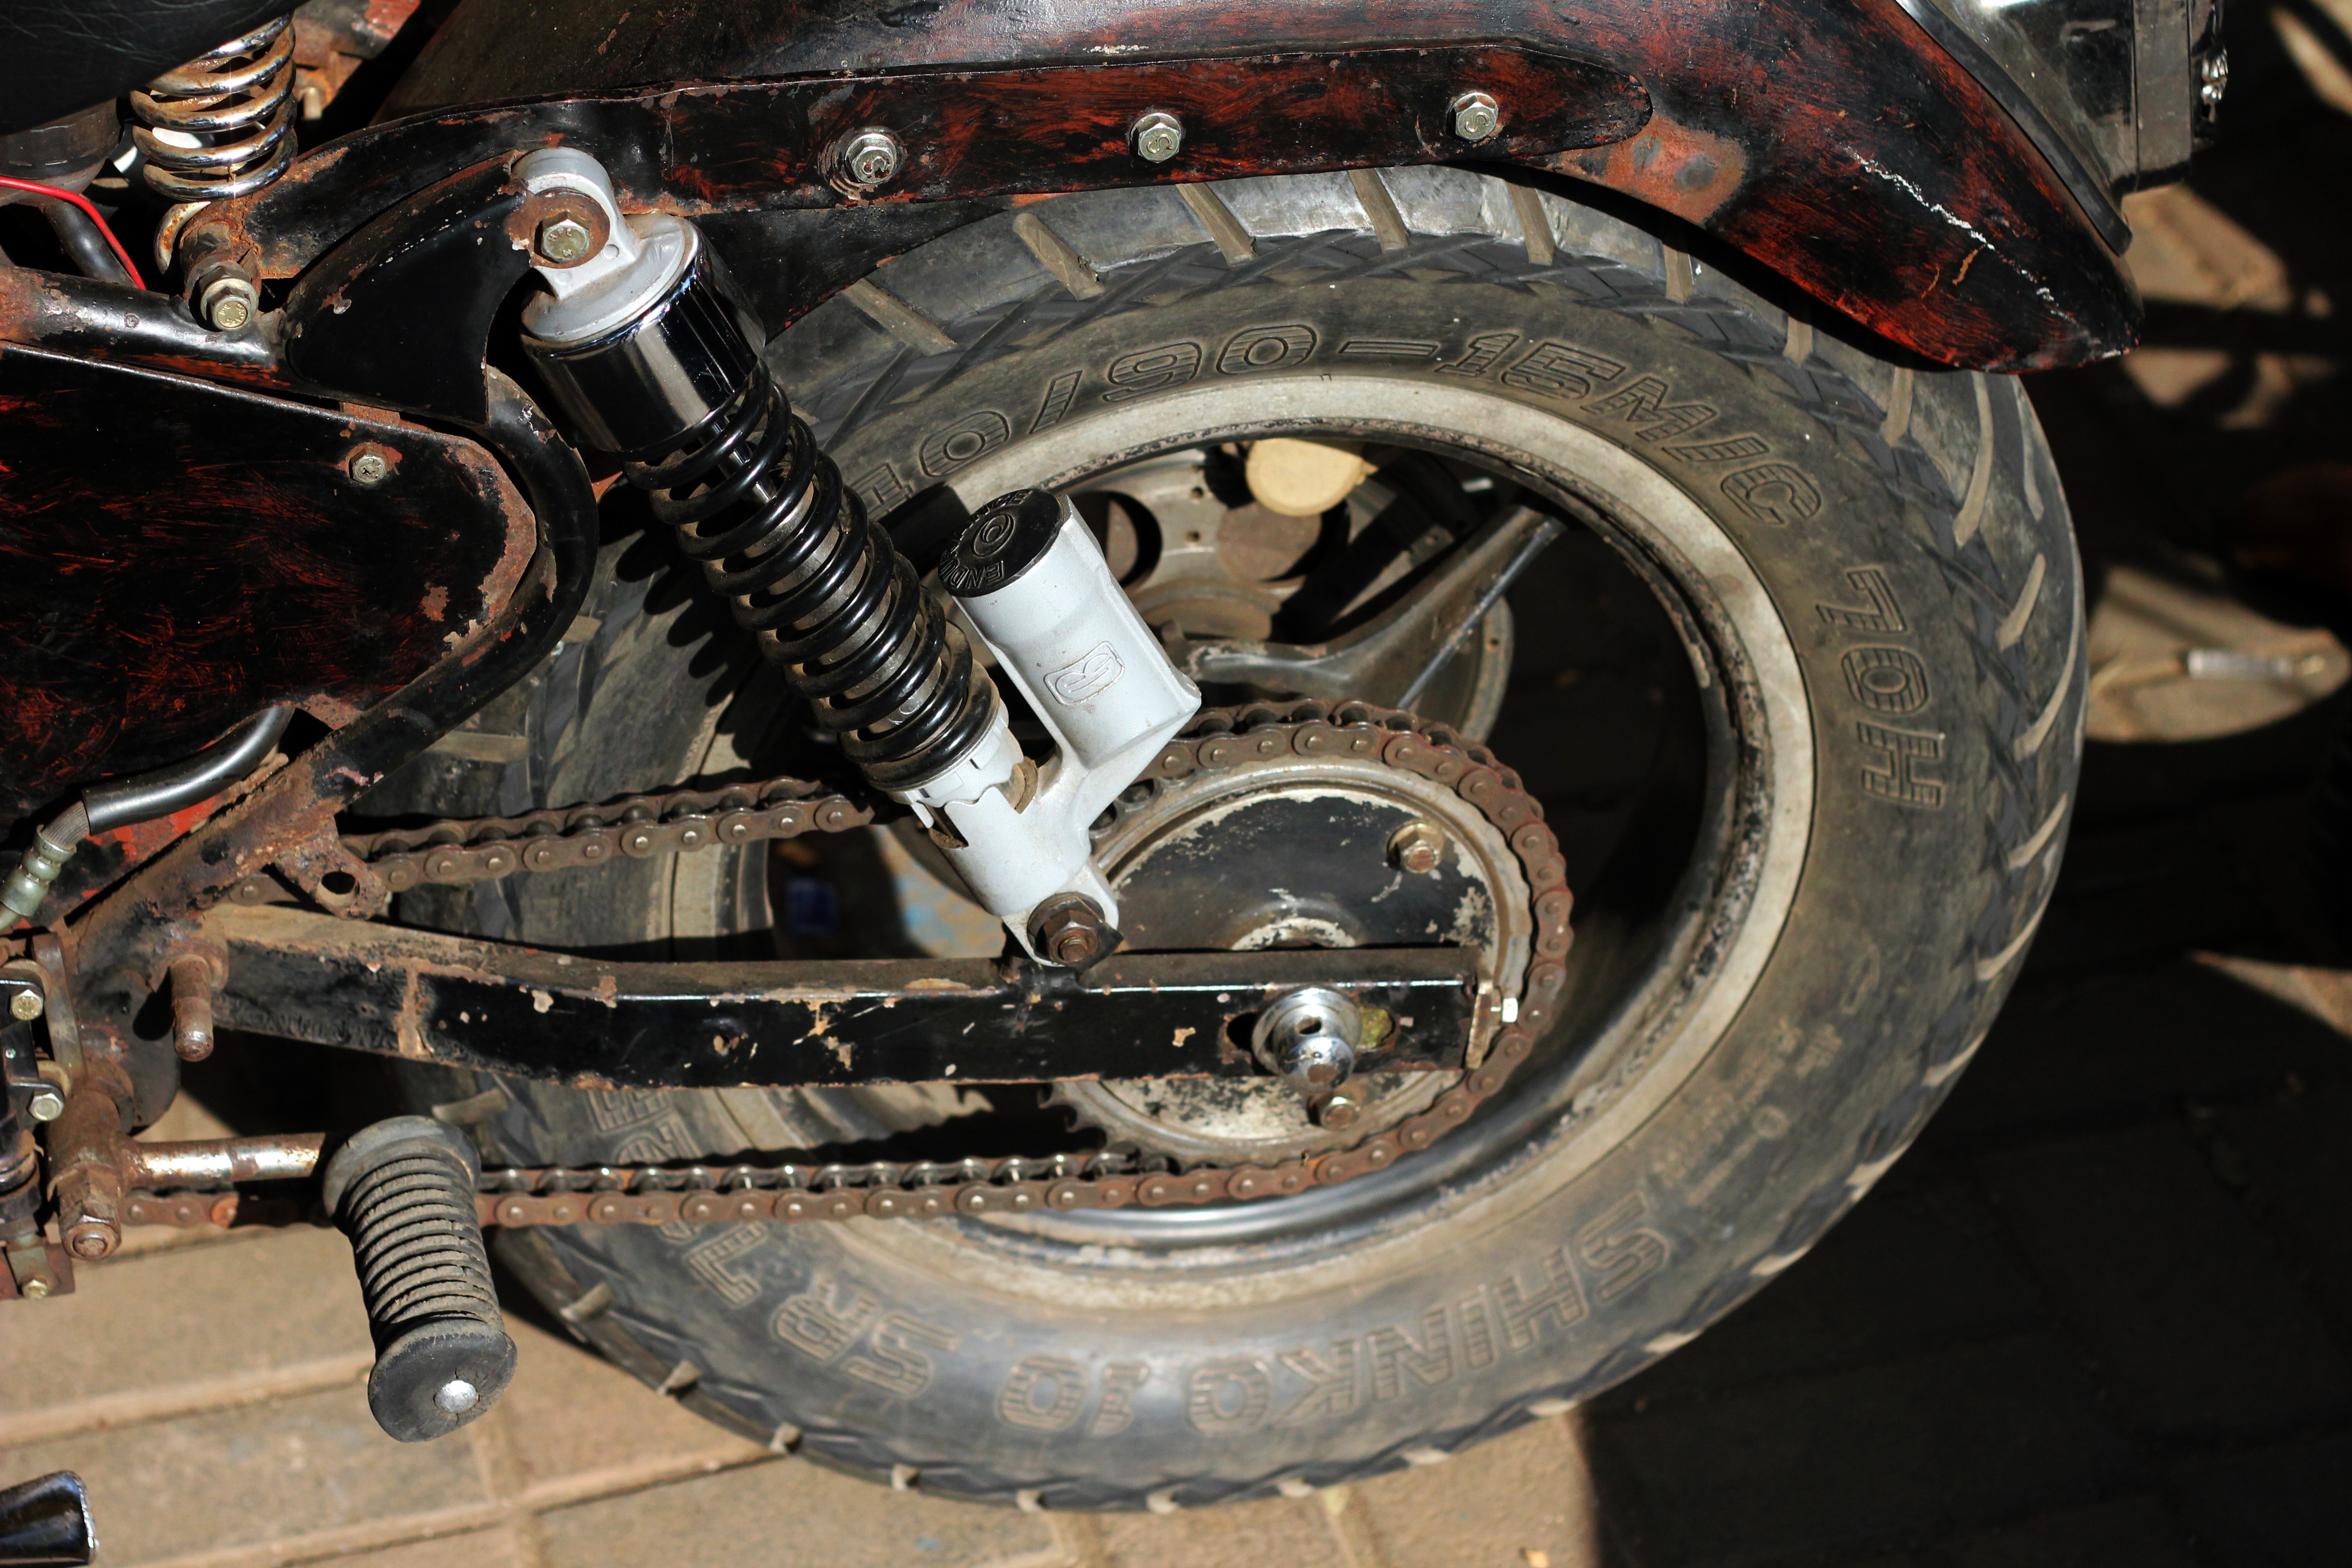
road, car, vintage, wheel, retro, old, bike, transportation, vehicle, motorcycle, dirt, grunge, tire, bumper, engine, wooden, rim, motor, rubber, aged, auto part, exhaust system, automobile make, automotive exterior, automotive tire